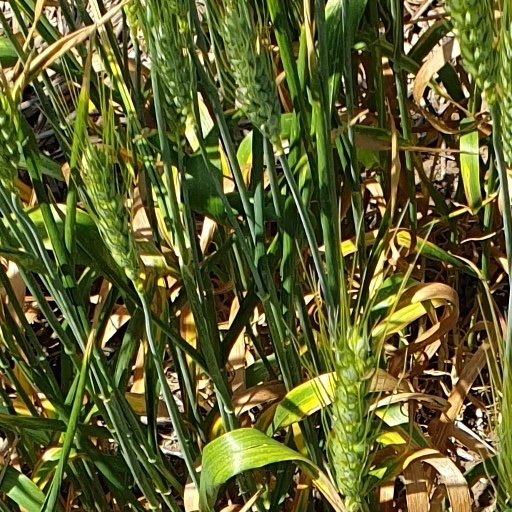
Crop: wheat